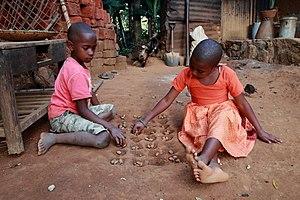
Le bao est un jeu de société traditionnel de l'Afrique de l'Est. Fabriqué dans une pièce de bois il peut également être creusé à même la terre. Les jetons sont des graines ou des petits cailloux. This is an image with the theme ""Play"" from: Tanzania"
La culture de la Tanzanie désigne d'abord les pratiques culturelles observables de ses 51 000 000 d'habitants.